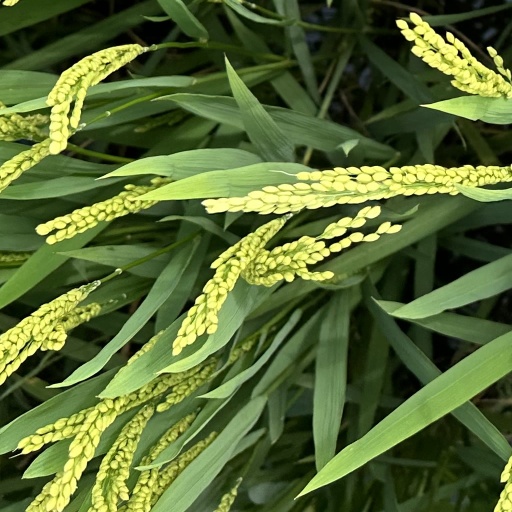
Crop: rice